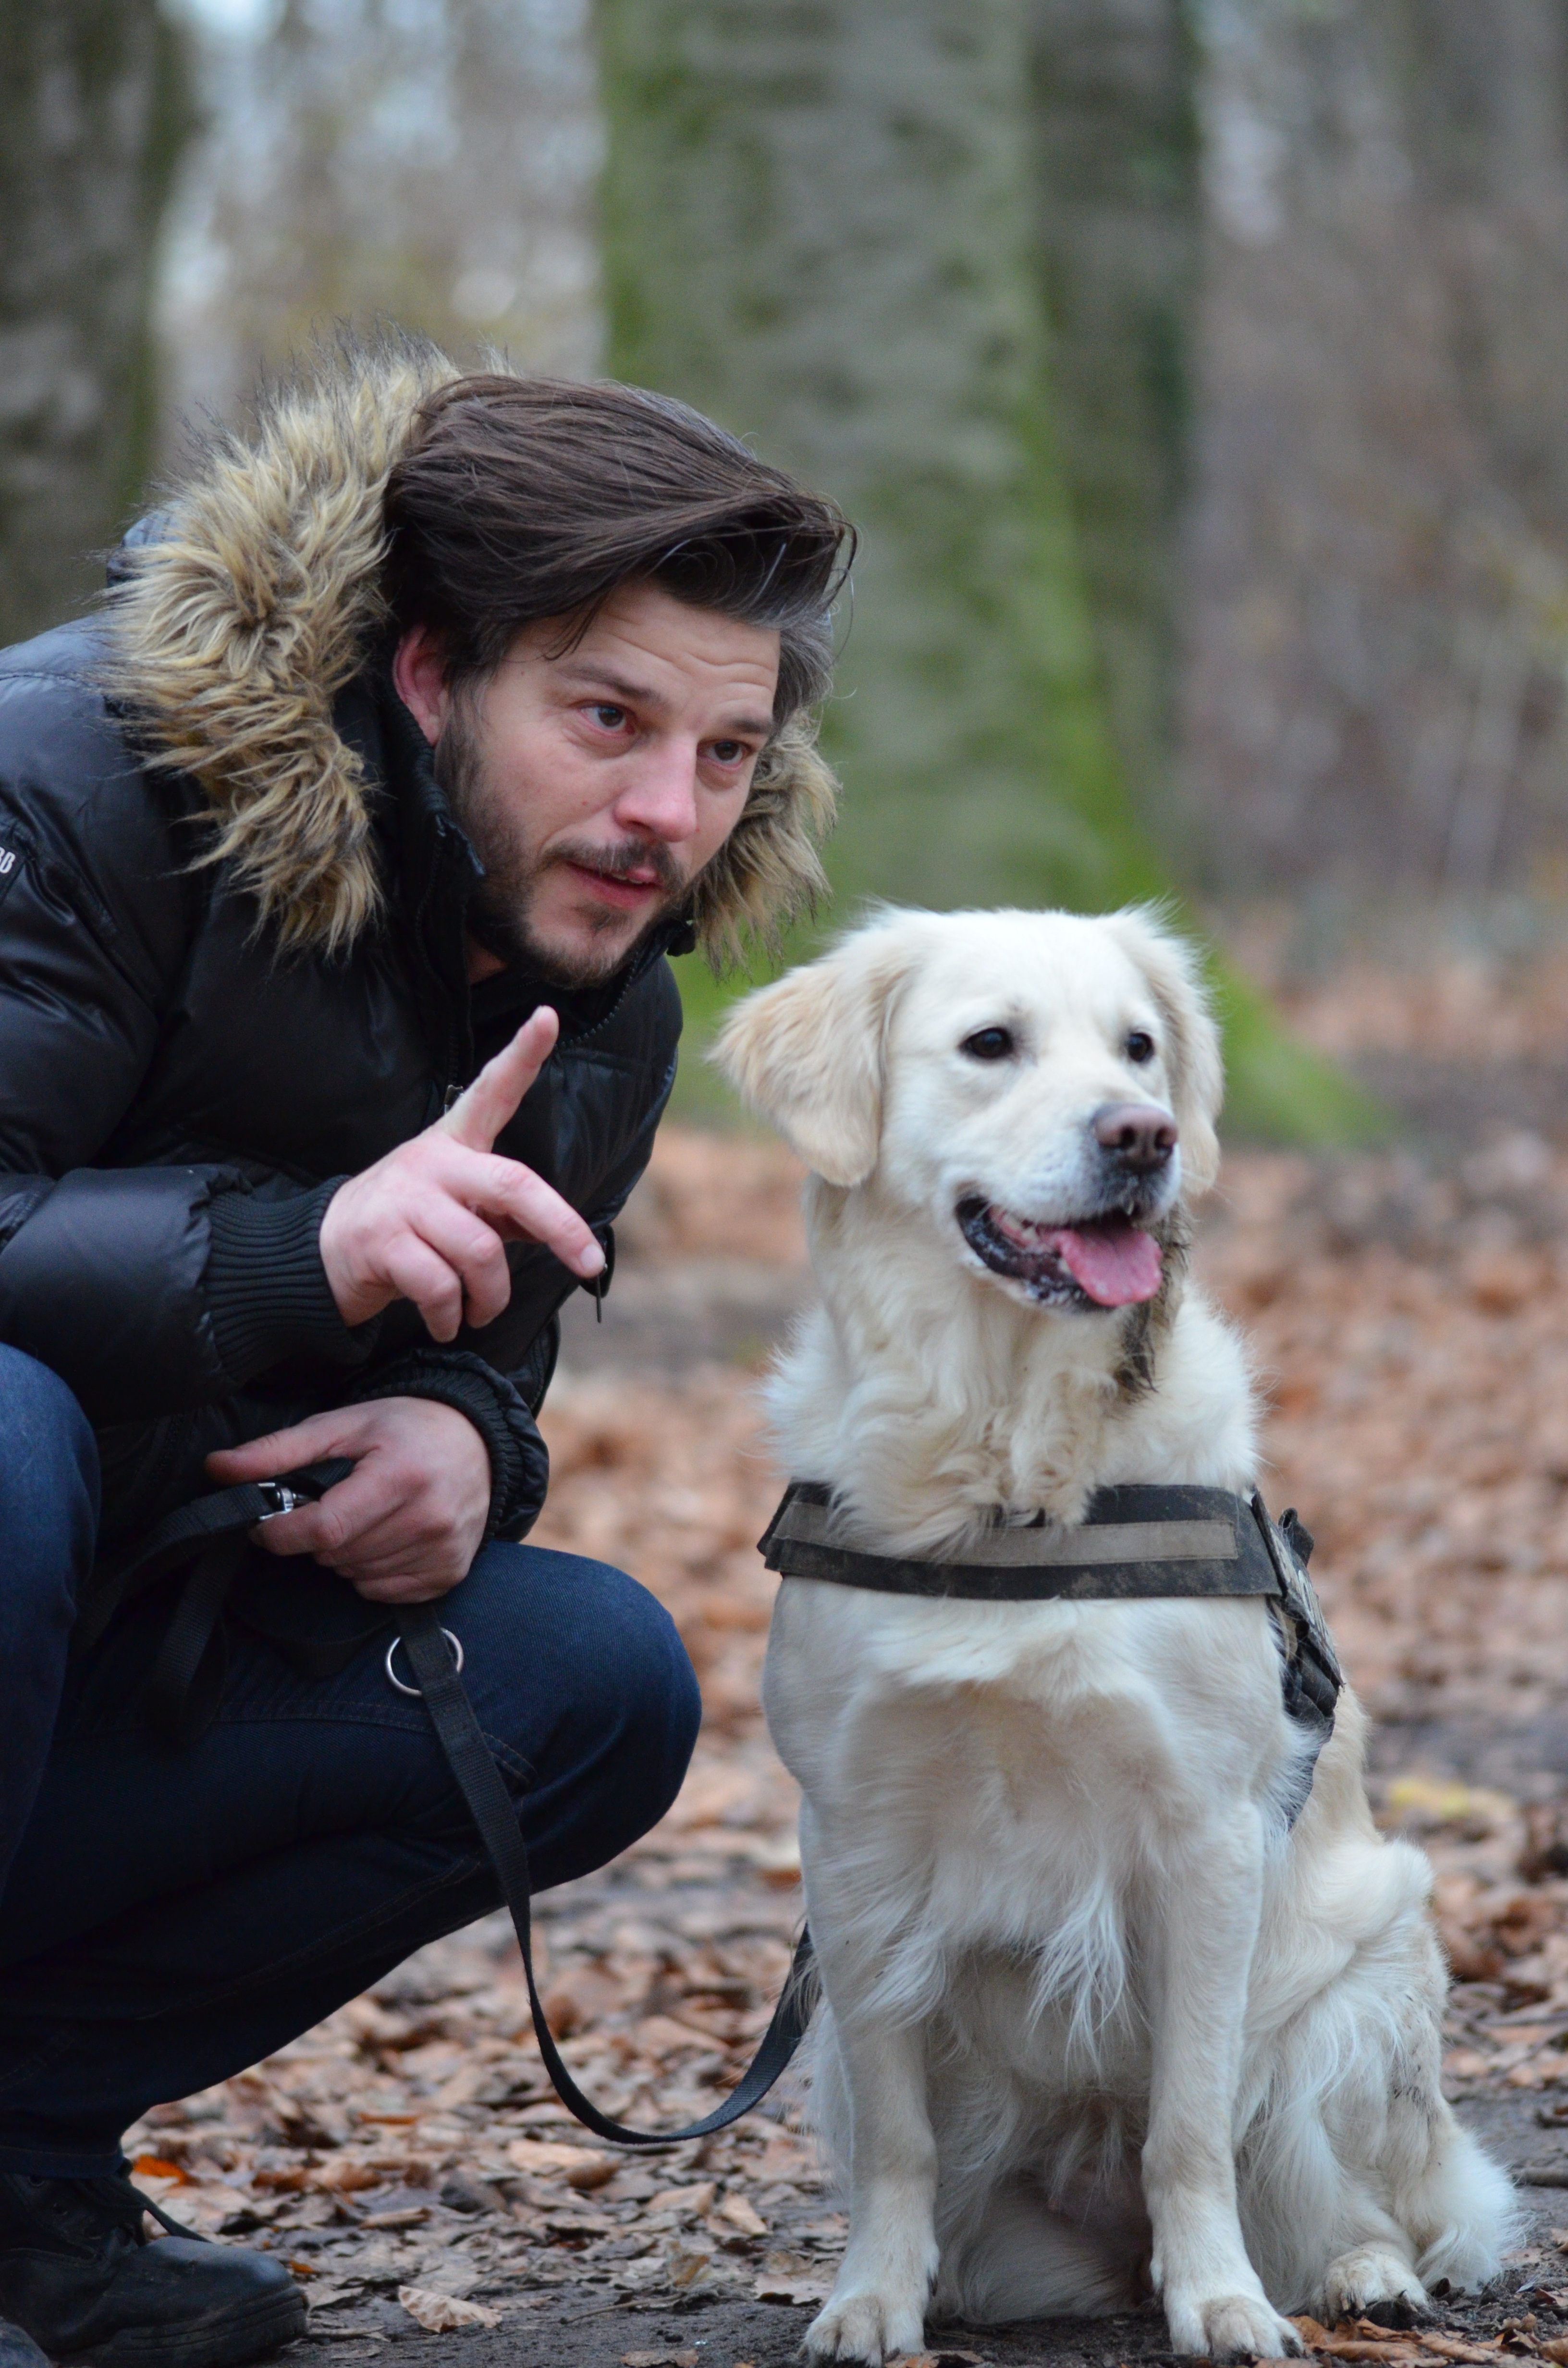
nature, forest, puppy, dog, animal, male, female, walk, portrait, action, holiday, mammal, leisure, education, fun, golden retriever, labrador retriever, labrador, attention, wildlife photography, retriever, obedience, sigma105mm, dog plays, interaction, plays, dog portrait, pet photography, dog on a leash, summer holiday, dog walking, golden retriver, comrade, nikon d5100, dog lady, dog human, dog with human, dog runs, male dog, dog with man, dog in the forest, vacation with dog, dog like mammal